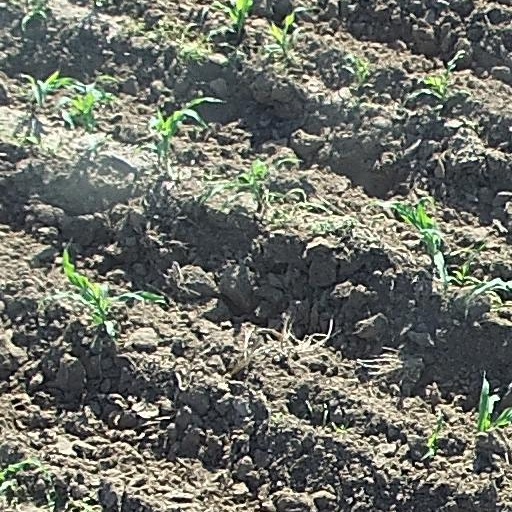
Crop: maize; corn